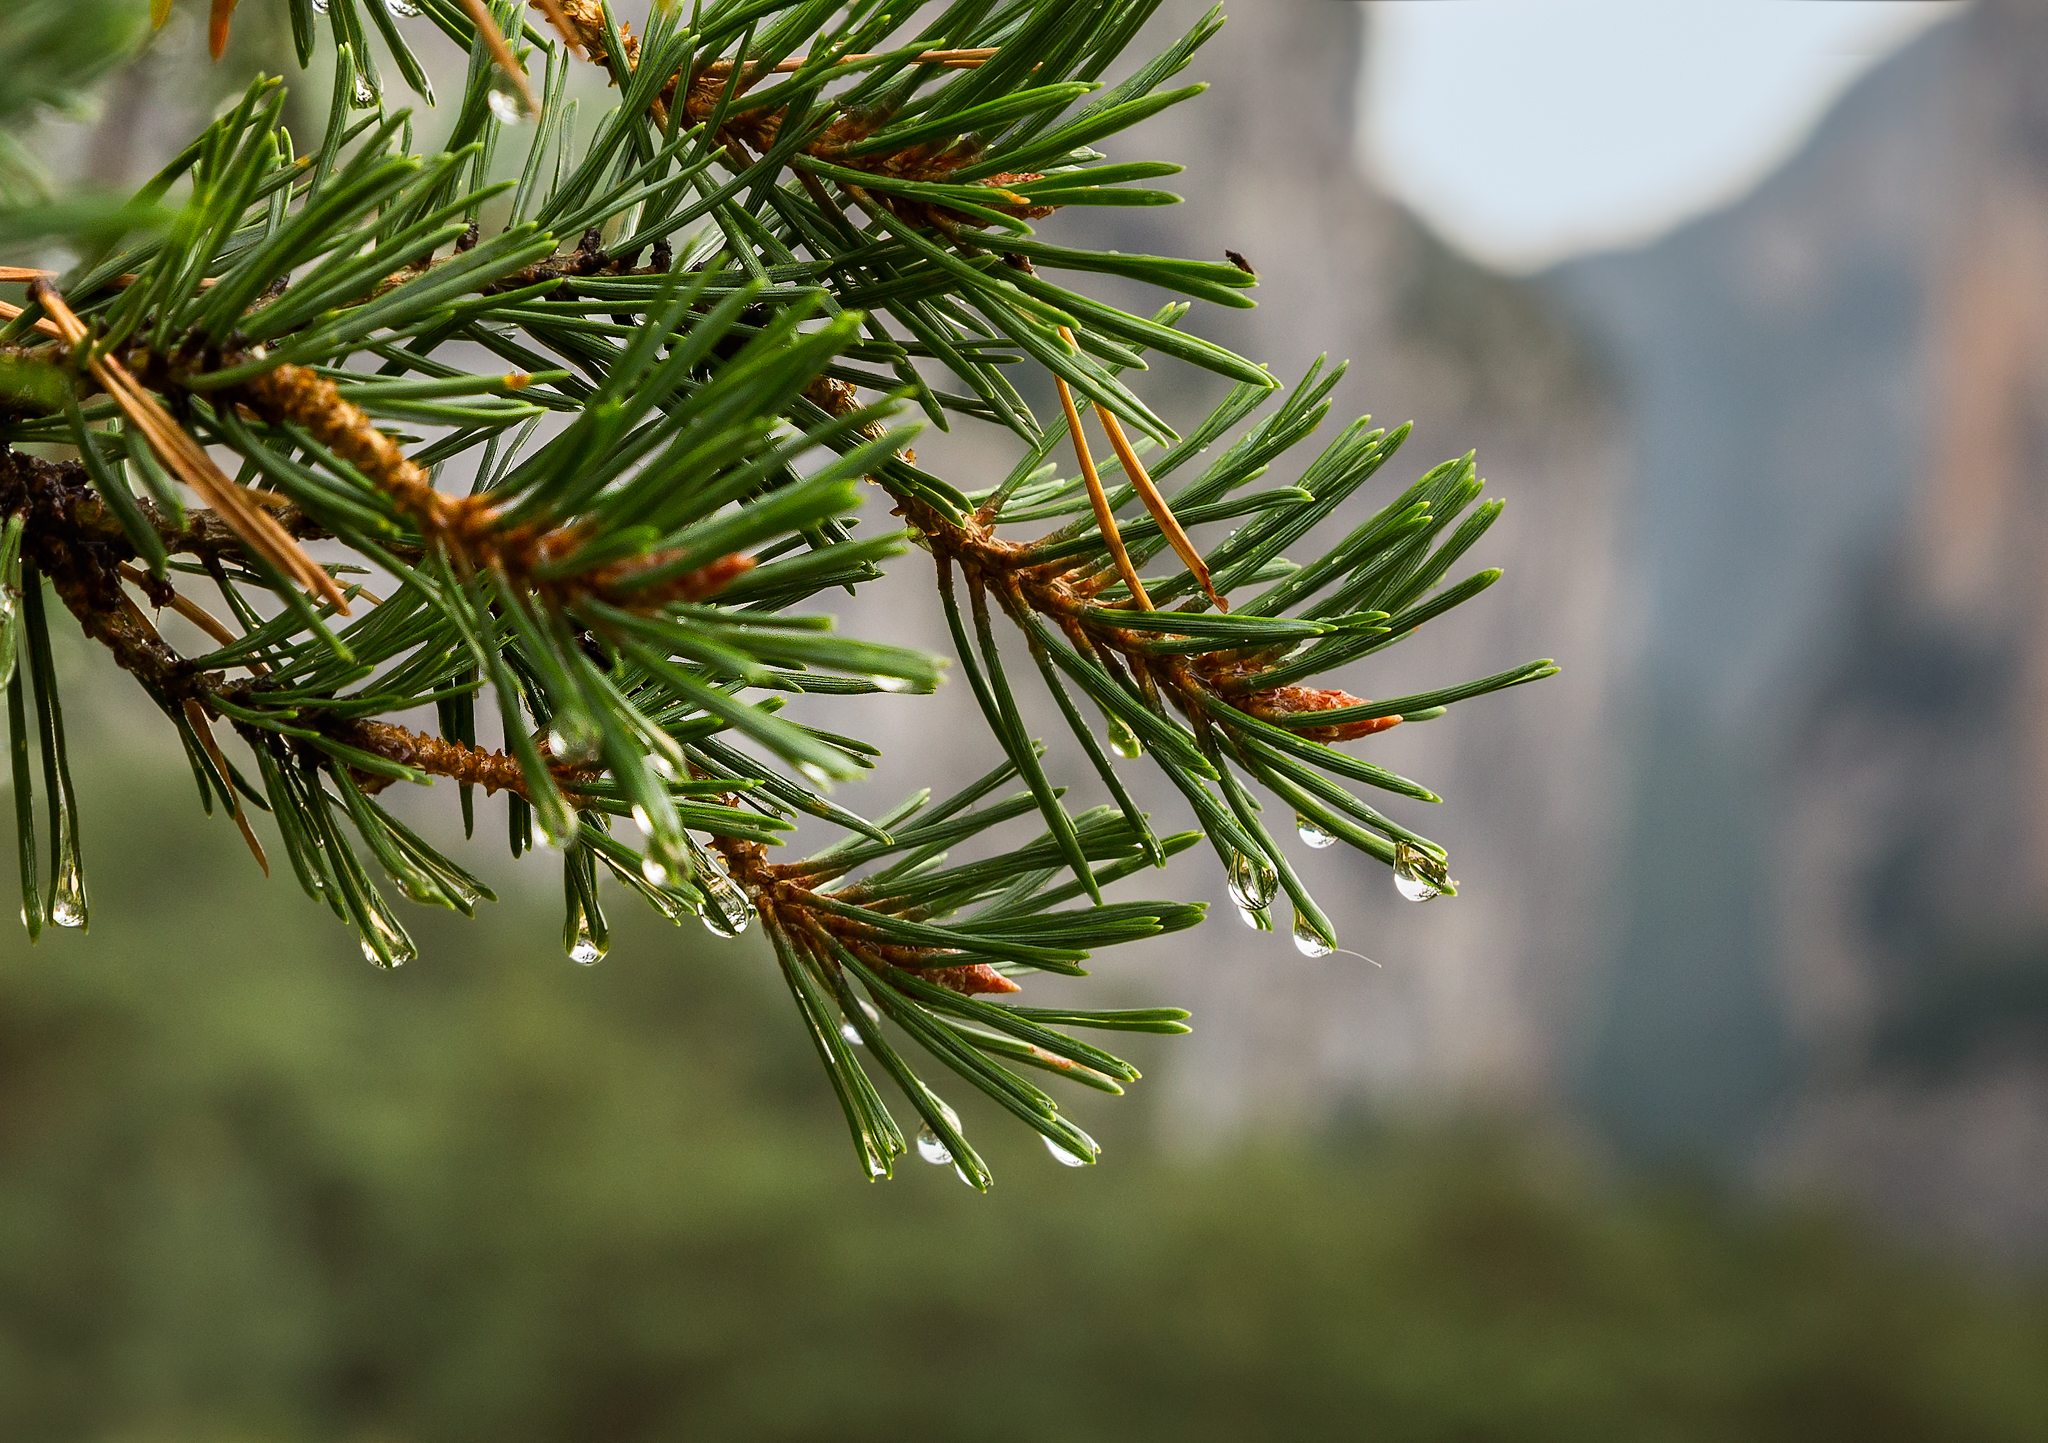
tree, water, nature, branch, bokeh, plant, leaf, flower, france, pine, foliage, green, evergreen, botany, closeup, fir, flora, twig, conifer, spruce, mountains, shrub, needles, raindrops, larch, gorgesduverdon, alpesdehauteprovence, drips, 2952, macro photography, pine family, plant stem, woody plant, land plant